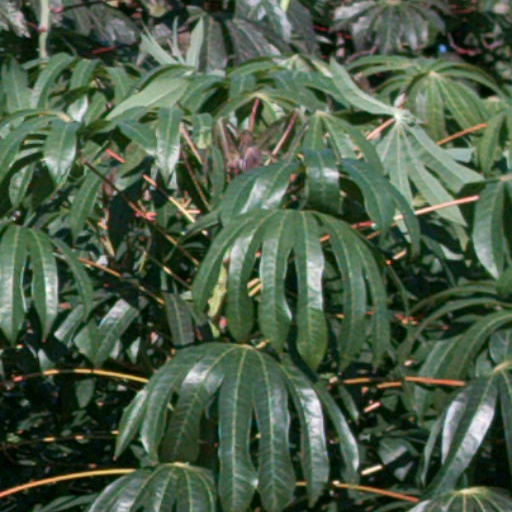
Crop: cassava